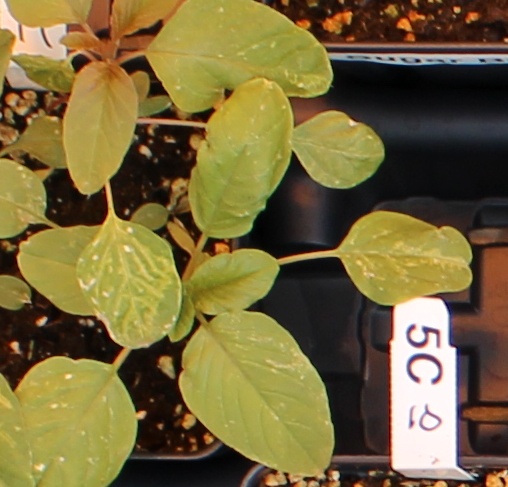
Label: Palmer Amaranth